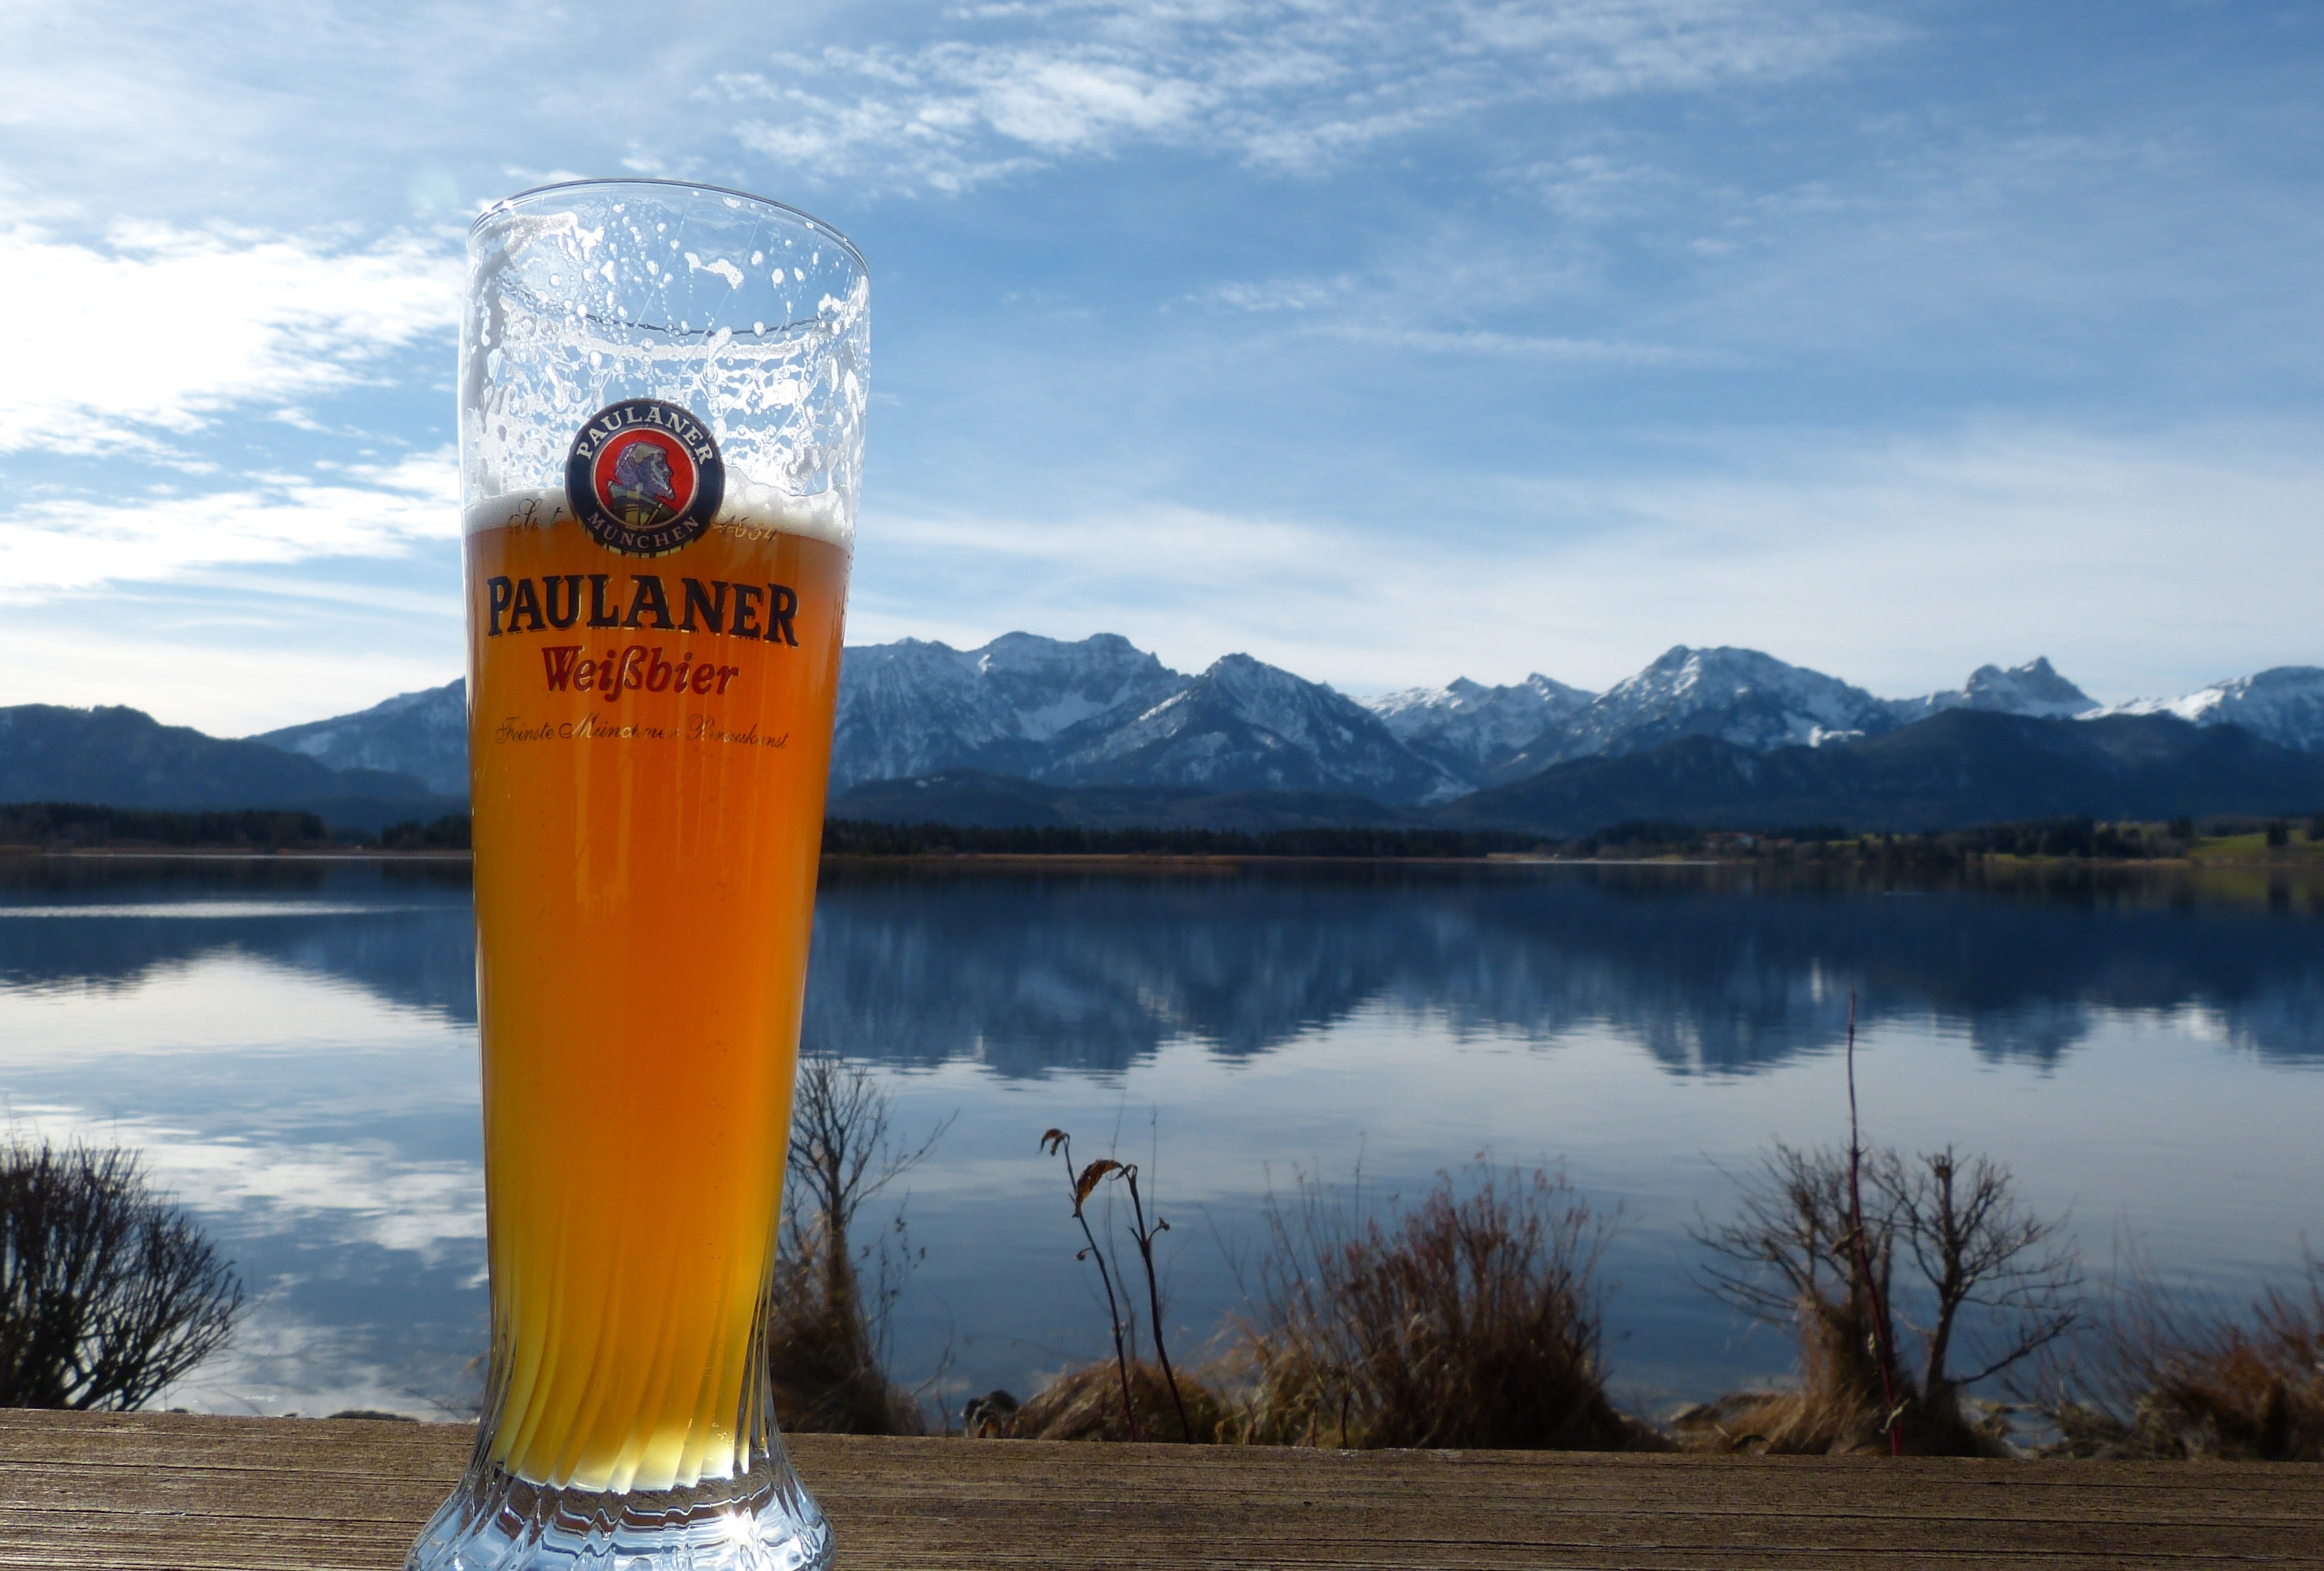
water, ice, reflection, drink, mountains, bavaria, allg u, beer heaven